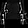
Label: Shirt